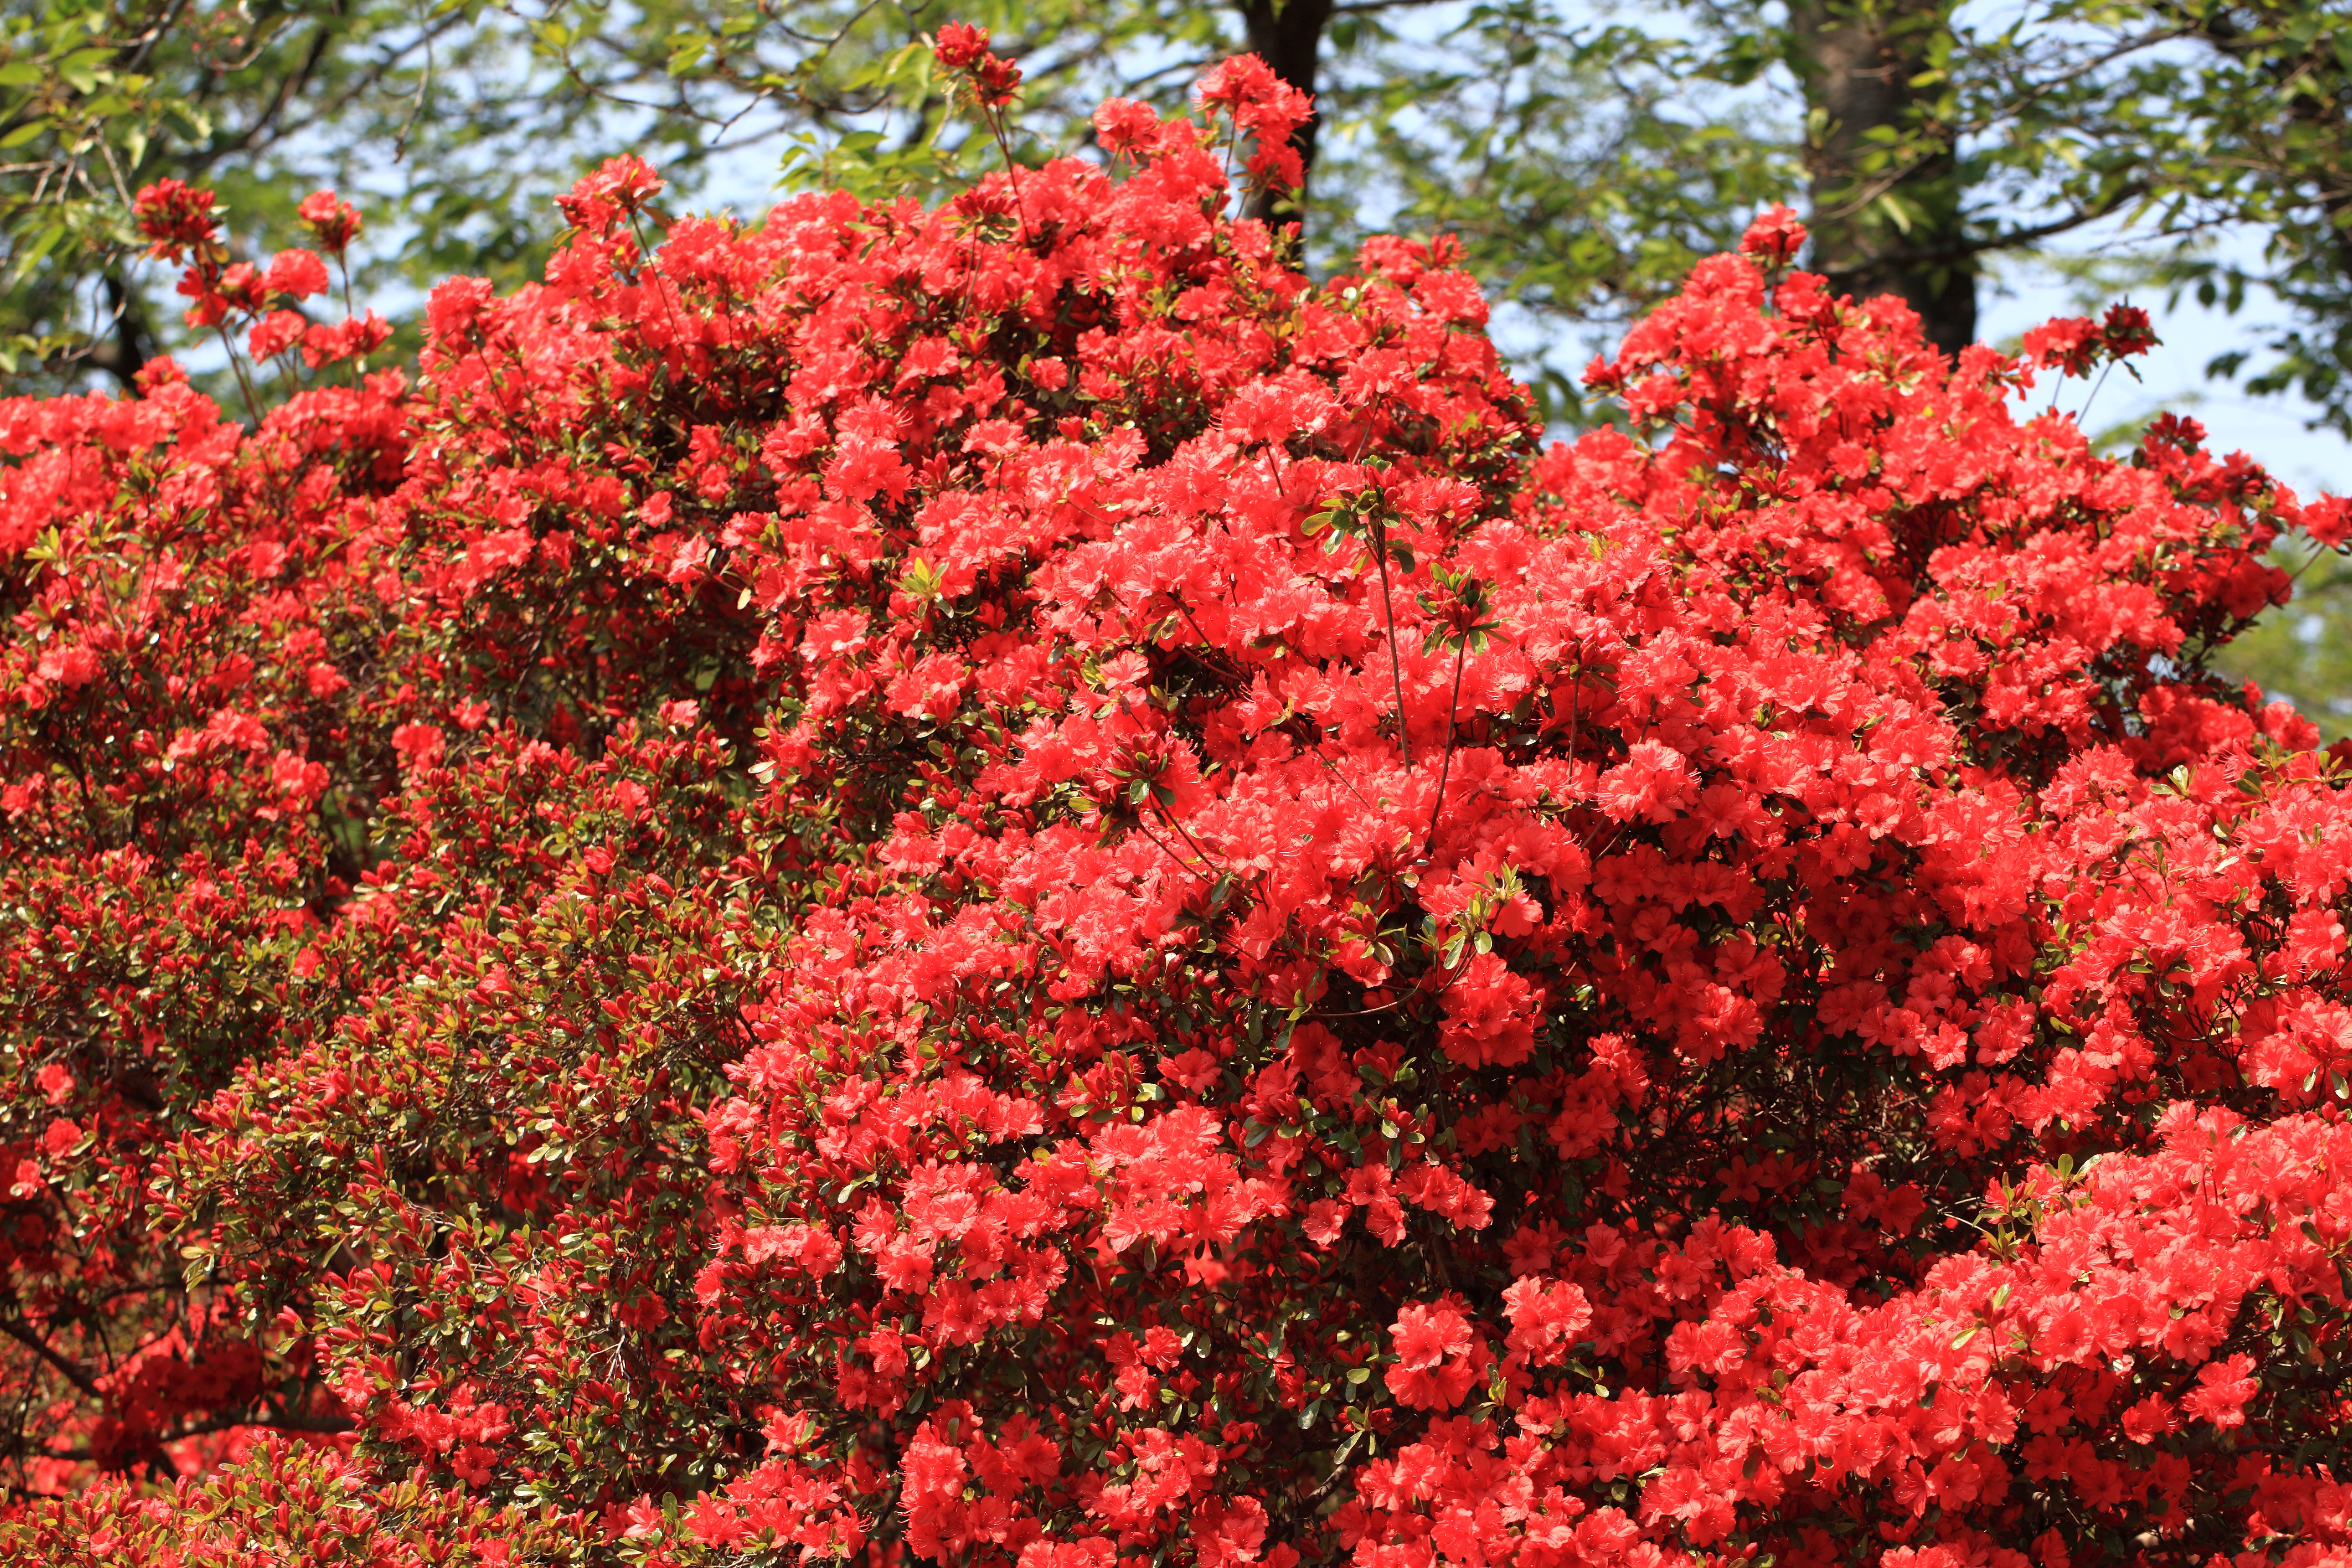
tree, plant, leaf, flower, high, evergreen, autumn, maple tree, shrub, rhododendron, 5d, hires, markii, hi, res, resolution, azalea, flowering plant, woody plant, land plant